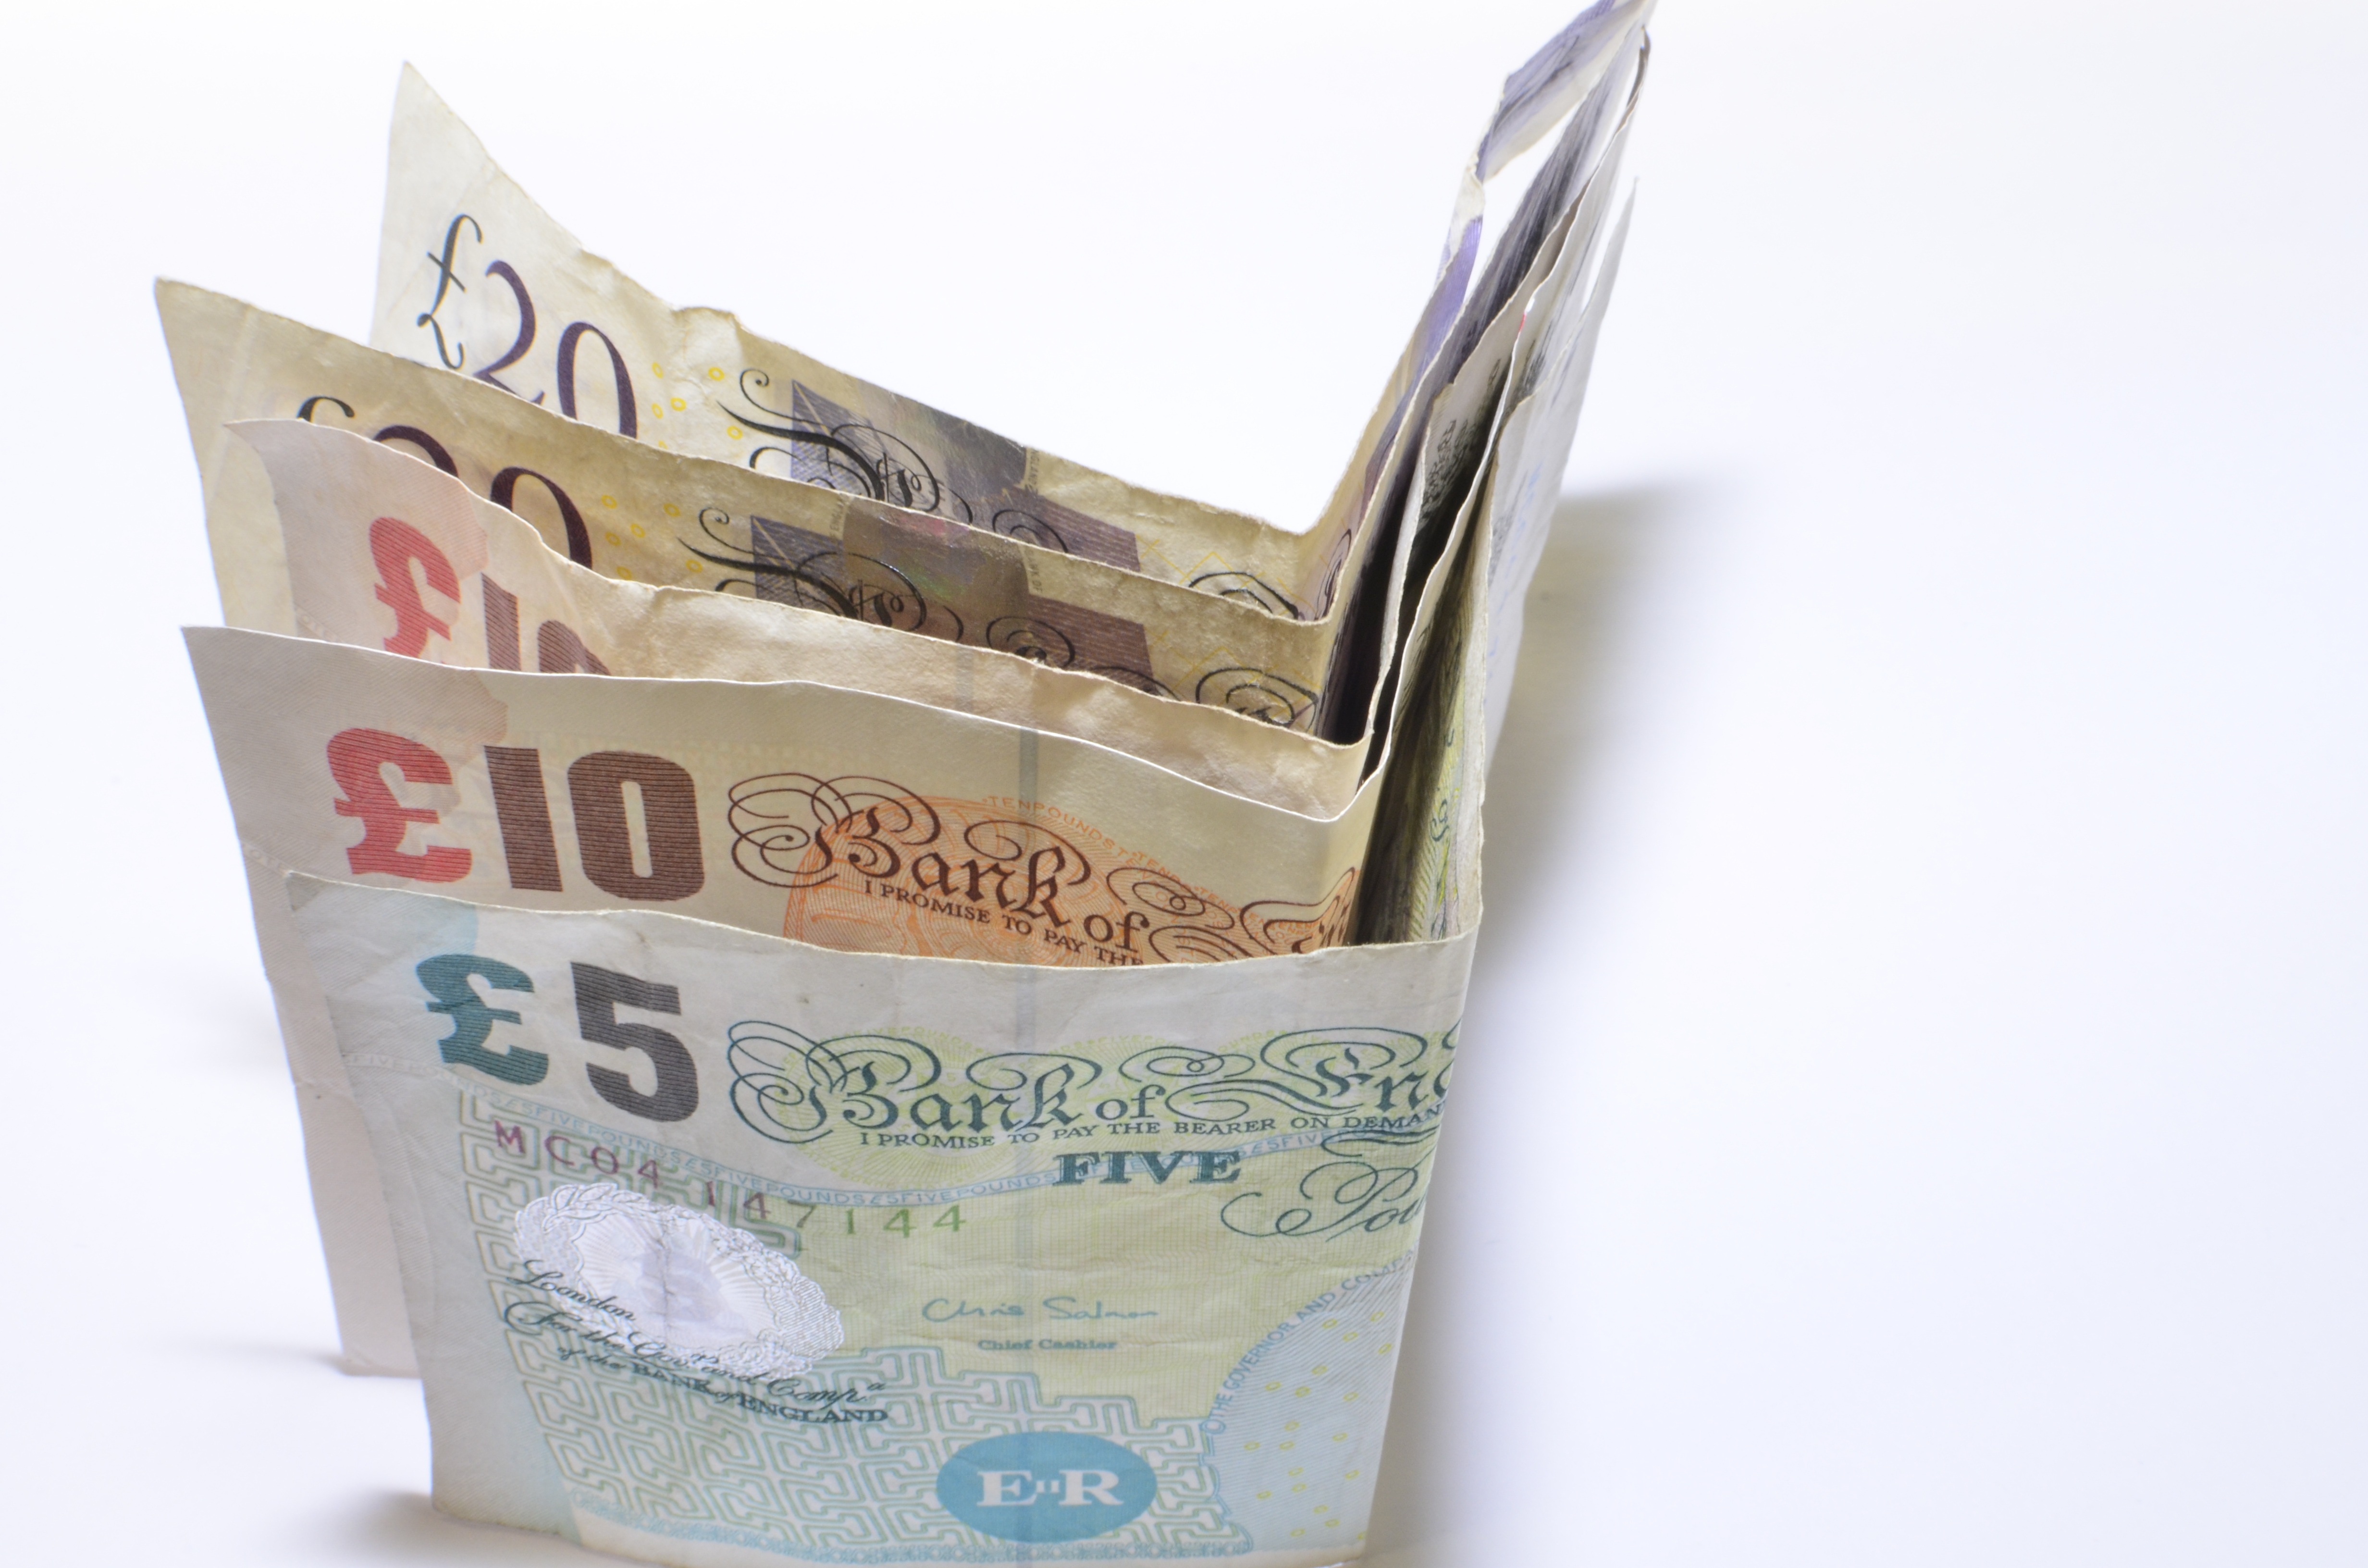
money, shopping, paper, label, product, cash, currency, savings, safe, finance, euro banknotes, dime, amount, pay, money making